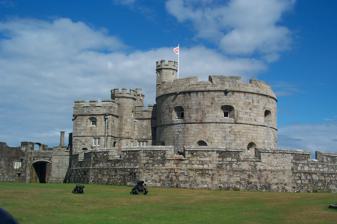
Building: Pendennis Castle
Country: United Kingdom
Year built: 1542
Device Fort in Falmouth, England For the GWR steam locomotive, see GWR 4073 Class 4079 Pendennis Castle . Pendennis Castle Kastell Penn Dinas Falmouth, Cornwall , England 16th-century keep and gun platform Pendennis Castle Coordinates 50°08′50″N 5°02′52″W / 50.14722°N 5.04777°W / 50.14722; -5.04777 Type Device Fort Site information Owner English Heritage Open to the public Yes Condition Intact Site history Built 1540–42 Built by John Killigrew Events English Civil War Second World War Listed Building – Grade I Official name Pendennis Castle Designated 23 January 1973 Reference no. 1270096 Scheduled monument Official name Pendennis peninsula fortifications Designated 9 October 1981 Reference no. 1012134 Pendennis Castle (Cornish: Penn Dinas , meaning "headland fortification") is an artillery fort constructed by Henry VIII near Falmouth, Cornwall , England between 1540 and 1542. It formed part of the King's Device programme to protect against invasion from France and the Holy Roman Empire , and defended the Carrick Roads waterway at the mouth of the River Fal . The original, circular keep and gun platform was expanded at the end of the century to cope with the increasing Spanish threat, with a ring of extensive stone ramparts and bastions built around the older castle. Pendennis saw service during the English Civil War , when it was held by the Royalists , and was only taken by Parliament after a long siege in 1646. It survived the interregnum and Charles II renovated the fortress after his restoration to the throne in 1660. Ongoing concerns about a possible French invasion resulted in Pendennis's defences being modernised and upgraded in the 1730s and again during the 1790s; during the Napoleonic Wars , the castle held up to 48 guns. In the 1880s and 1890s an electrically operated minefield was laid across the River Fal, operated from Pendennis and St Mawes , and new, quick-firing guns were installed to support these defences. The castle was rearmed during the First World War but saw no action and was rearmed again during the Second World War when it saw action against the German Luftwaffe aircraft, but in 1956, by now obsolete, it was decommissioned. It passed into the control of the Ministry of Works , who cleared away many of the more modern military buildings and opened the site to visitors. In the 21st century, the castle is managed by English Heritage as a tourist attraction, receiving 74,230 visitors in 2011–12. The heritage agency Historic England considers Pendennis to be "one of the finest examples of a post-medieval defensive promontory fort in the country". History 16th–17th centuries Construction A late 16th-century plan of the Falmouth defences, and a modern equivalent; Key: A – Falmouth Bay; B – Pendennis Castle; C – St Mawes Castle ; D – Falmouth ; E – Carrick Roads Pendennis Castle was built as a consequence of international tensions between England, France and the Holy Roman Empire in the final years of the reign of King Henry VIII . Traditionally the Crown had left coastal defences to the local lords and communities, only taking a modest role in building and maintaining fortifications, and while France and the Empire remained in conflict with one another, maritime raids were common but an actual invasion of England seemed unlikely. Basic defences, based around simple blockhouses and towers, existed in the south-west and along the Sussex coast, with a few more impressive works in the north of England, but in general the fortifications were very limited in scale. In 1533, Henry broke with Pope Paul III in order to annul the long-standing marriage to his wife, Catherine of Aragon and remarry. Catherine was the aunt of Charles V , the Holy Roman Emperor, and he took the annulment as a personal insult. This resulted in France and the Empire declaring an alliance against Henry in 1538, and the Pope encouraging the two countries to attack England. An invasion of England appeared certain. In response, Henry issued an order, called a " device ", in 1539, giving instructions for the "defence of the realm in time of invasion" and the construction of forts along the English coastline. The stretch of water known as Carrick Roads at the mouth of the River Fal was an important anchorage serving shipping arriving from the Atlantic and the Mediterranean . A small gun tower, called the Little Dennis Blockhouse, was built in 1539 overlooking the entrance, and plans were made to protect the anchorage further with five additional castles. In the event, only two of these were constructed, Pendennis and St Mawes Castle , positioned on each side of Carrick Roads and able to provide overlapping fire across the water. John Killigrew , a prominent member of the local Cornish gentry, probably oversaw the construction of Pendennis; it was built on his land and he was appointed as its first captain. Pendennis Castle cost £5,614 to construct. Initial operation Tudor gun crew in action in the keep The Killigrews controlled the castle for several decades, with John Killigrew's son and grandson continuing in turn as the captain there until 1605. The captains of Pendennis frequently argued with those of St Mawes and in 1630 a legal dispute broke out about the rights to search and detain incoming shipping: both castles argued that they had a traditional right to do so. The Admiralty eventually issued a compromise, proposing that the castles share the searching of the traffic. Meanwhile, a lasting peace with France was made in 1558 and the initial invasion threat passed. The Spanish threat to the south-west of England became more serious, however, and war broke out in 1569. As a result, a defensive earthwork was constructed north-west of the castle to protect it against an attack from the land, and an additional gun battery facing upriver was installed alongside the blockhouse. The levels of the garrison varied considerably during the period. Pendennis had a garrison of 100 men in 1578, and could have mustered around 500 men in 1596, while in 1599 it was reportedly guarded by 200 soldiers. The Spanish threat continued; raiding parties destroyed the Killigrews' family home at Arwenack in 1593, and four Spanish ships attacked the towns along the coast in 1595. In 1597 a Spanish fleet with 20,000 men set out to assault Pendennis and invade England, only being prevented from landing by bad weather. The failed attack caused considerable concern inside government and the Privy Council were informed that the castle was not sufficient to prevent a Spanish landing along the coast. A subsequent review carried out by Sir Nicholas Parker , Sir Walter Raleigh and Sir Ferdinando Gorges recommended that the castle's defences should be significantly extended. The military engineer Paul Ivey constructed an Italian-styled ring of earthworks, embrasures , bastions and a stone-revetted ditch around the original Henrician castle between 1597 and 1600, using a team of 400 local workers, costing around £80 a week in wages. In the early 1600s England was at peace and Pendennis was neglected; reportedly the garrison's pay was two years in arrears, forcing them to gather limpets from the shoreline for food. Nonetheless, a new Italian-styled gatehouse was added to the castle, probably in 1611. War with Spain broke out again 1624 and a new defensive line, with bastions and artillery, was built across the peninsula in 1627. English Civil War and Restoration The classically styled gatehouse, built in 1700 When civil war broke out in 1642 between King Charles I and Parliament , Pendennis and the south-west of England were held by the Royalists. The growing town of Falmouth was a strategically important part of their supply route to the Continent, while Carrick Roads formed a base for Royalist piracy in the English Channel . As the war turned in favour of the Parliamentarians, preparations were made for Prince Charles to shelter there over the winter of 1645–46, as part of which the surrounding fortifications were improved; in the event, Charles stayed in the castle only briefly in early 1646. Shortly after Charles left Pendennis for the Isles of Scilly on 2 March, Thomas Fairfax entered Cornwall with a substantial army. Almost all the other Royalist positions in England had by now fallen and St Mawes Castle surrendered immediately as Fairfax approached. Pendennis Castle, however, continued to hold out, defended by around 1,000 soldiers under the command of Sir John Arundell . They were determined to hold out against the besiegers and Arundell announced that he would die rather than surrender. Two Parliamentary colonels, Fortescue and Hammond, directed the bombardment of the castle from the land, while Captain Batten, with a flotilla of ten ships, blockaded it by sea, preventing fresh supplies from arriving. The garrison's defences were supported with artillery fire from a Royalist warship that was deliberately run aground north of the castle to produce an additional gun platform. By July, food had begun to run short and some of the garrison unsuccessfully attempted to break out by sea to acquire supplies. Arundell agreed to an honourable surrender on 15 August, and around 900 survivors left the fort two days later, some terminally ill from malnutrition. Pendennis was the penultimate Royalist fortification to hold out in the war. Parliament maintained a garrison at the castle, but in 1647 it cut the levels of the armed forces across the country; most soldiers who lost their posts were offered two months pay, but at Pendennis only one month's pay was offered. The garrison, led by Colonel Richard Fortescue, mutinied, seized the visiting Parliamentary commissioners and refused to leave the castle until the additional pay was granted to them. Fearing a wider uprising, Parliament negotiated an end to the confrontation, paying off the garrison in full and offering Fortescue fresh employment elsewhere. A smaller, more reliable garrison was then installed. During the interregnum, the castle was used to imprison the radical pamphleteer William Prynne . Just before the restoration of King Charles II to the throne in 1660, the Royalist Sir Peter Killigrew became the new captain of the castle. Fears of an invasion continued, and an additional gun battery was constructed at Crab Quay, to the south-east of the main fortification. At the end of the century, a new guard barracks and gate were constructed, probably emulating those being constructed in France. 18th–19th centuries Early 20th-century barracks Pendennis Castle continued in use through the 18th and 19th centuries under the command of successive captains, still operating in partnership with St Mawes. In 1714, Colonel Christian Lilly carried out an inspection of the fortification, finding it to be "in a very precarious condition" and noting that "the body of the fort having been for many years neglected is now is in a very ruinous condition". The parapets had collapsed, the ramparts could easily be scaled and the ditches were filled with brambles. Little was done to remedy this, however, until the 1730s, when the castle was extensively modernised. The interior was redesigned, the ramparts were rebuilt and the castle's guns were replaced, incorporating new 18-pounder cannons. During the American Revolutionary War , France allied itself with the revolutionaries, causing war with Britain to break out in 1778. The French Revolutionary and Napoleonic Wars followed, during which period Falmouth became an important military depot. In 1795, the Crown purchased the castle's land from the Killigrew family, and reinforced the fortress to deal with the fresh threat of invasion. The government installed more guns and built a new gun position called the Half-Moon Battery just outside the 16th-century walls; the landward defences of Pendennis were reinforced, and a new barracks and other ancillary buildings were built inside the fortress. At its peak, the castle was equipped with up to 48 artillery pieces. A new volunteer unit of artillery was formed in Falmouth to support the forts around the harbour, many of them carrying out training using Pendennis's guns before then deploying elsewhere across Cornwall. After the end of the Napoleonic Wars in 1815, Pendennis was neglected; many of its guns became unserviceable and some buildings fell into ruin. The old post of captain of Pendennis Castle was abolished in 1837, with the fortification commanded by a conventional military appointment. In the 1850s, renewed fears of a French invasion led to investment in new artillery at the castle, and nineteen 32- and 56-pounder (14.5 and 24.5 kg) guns were installed. Falmouth continued to be an important harbour, particularly for the Royal Navy . When new concerns about France emerged, an electrically operated minefield was laid across Carrick Roads in 1885, jointly controlled from Pendennis and St Mawes. New 6- and 12-pounder (2.7 and 5.4 kg) quick-firing guns , supported by machine-guns for close defence, were assigned to the castle to deal with the emerging threat from enemy torpedo boats . 20th–21st centuries 6-inch (152 mm) Mark 24 gun in the Half Moon Battery, dating from the Second World War The 105th Regiment Royal Garrison Artillery took over the manning of Pendennis Castle in 1902. A new barracks was built to house them, and a signal station was constructed on top of the old keep to coordinate operations with shipping, while the 16th-century guardhouse alongside the keep was demolished. The castle was reinforced by territorial soldiers during the First World War and additional defences were constructed on the landward side. It continued to defend the harbour and was also used for training purposes. After the war, Pendennis continued to be used for training gunners, but its 16th-century buildings were placed into the guardianship of the Ministry of Works in 1920, and by 1939 the fortification's artillery had all been removed. The castle was rearmed at the beginning of the Second World War . Twin 6-pounder guns and longer range artillery were installed, zig-zag trenches dug for protection, and new buildings added across the site. The 16th-century fort was used as the headquarters of Falmouth Fire Command, which managed the artillery across the area. New radar-controlled, 6-inch (152 mm) Mark 24 guns followed in 1943. Falmouth played an important role in supporting the D-Day invasion of France in 1944, and during the preparations for the invasion, the gun batteries at Pendennis were used to defend against German E-boats . After the war, Pendennis was initially still used for training, but the castle was now obsolete and it was decommissioned in 1956. The whole of the Pendennis site was placed in the guardianship of the Ministry of Works and opened to visitors; the Ministry focused its attention on the 16th-century castle and many of the more modern buildings were destroyed. The barracks were used as a youth hostel between 1963 and 2000. The heritage agency English Heritage took over control of the castle in 1984, and placed a greater priority on the conservation of its more modern features. Extensive work was carried out across the castle in the 1990s to refurbish the fortifications and open new facilities for visitors, accompanied by archaeological surveys and excavations; in the 2000s, the sergeant's mess and the custodian's house were converted into holiday cottages. In the 21st century, the castle is managed by English Heritage as a tourist attraction, receiving 74,230 visitors in 2011–12. It is protected under UK law as a Grade I listed building and as a scheduled monument . Architecture Plan of the castle; A – Pig's Pound Bastion; B – Horse Pool Bastion; C – Half-Moon Battery and tunnel; D – practice battery; E – Henrician castle; F – gatehouse, guard barracks, sergeants's mess and stores; G – Smithwick's Bastion; H – Bell Bastion and One-Gun battery; I – field train shed; J – barracks; K – East Bastion; L -Carrick Mount Bastion; M – Little Dennis Blockhouse; N – Crab Quay Battery Pendennis Castle is located at the end of a peninsula, overlooking Carrick Roads and the sea. It includes the original 16th-century Device Fort, surrounded by a ring of outer defences, based on the Elizabethan ramparts and later adapted during the 18th, 19th and 20th centuries. Further gun batteries and a blockhouse are located closer to the shore. The heritage agency Historic England considers Pendennis to be "one of the finest examples of a post-medieval defensive promontory fort in the country", demonstrating a long history of different defensive approaches, and English Heritage describes the site as "one of the finest surviving examples of a coast fortress in England". Ramparts The gatehouse to the castle is located on the western side of the ramparts and dates from around 1700. It has a classical facade, with a mid-19th century stone bridge reaching across the external ditch. The ramparts are built from stone with protective ditches, and have angular bastions to provide overlapping fire, an innovative design in England when they were first constructed in 1600. North of the gatehouse are the Smithwick and Carrick Mount bastions, the latter holding a quick-firing gun battery from 1903. Further around the ramparts, the East Bastion also has two emplacements for quick-firing guns, dating from 1902, and underground magazines , which were converted into a battery plotting room in the Second World War. Just to the south, the Nine-Gun Battery was built in the 1730s and comprises a fixed line of nine gun embrasures. In the south-east corner of the ramparts is the One-Gun Battery, which originally held a " disappearing gun ", designed to pivot back under a steel shield when fired. Built in 1895, the approach proved unsuccessful and the gun was removed in 1913, but the emplacement still remains and is a rare survival of this type of weapon. The Bell Bastion, the Ravelin, the Pig's Pound Bastion and the Horse Pool Bastion protect the southern and western parts  of the ramparts. A range of artillery and anti-aircraft guns are on show around the defences, including 19th-century carronades, and 20th-century pieces such as a 155 mm (6.1 in) Long Tom field gun, a Quick Firing 3-inch 20 cwt (76 mm 102 kg) anti-aircraft gun and two Ordnance Quick-Firing 25-pounder (11 kg) howitzers . Inner castle Ground floor plan of the Henrician castle; A – bridge; B – living room; C – kitchen; D – garrison room; E – gun platform At the heart of the castle is the 16th-century Henrician fortification. Built of a combination of granite ashlar and rubble, it comprises a circular keep surrounded by a gun platform, entered through a bridge and a forebuilding. The keep has 3.36-metre (11.0 ft) thick  walls and on in the inside is octagonal. The basement was originally a kitchen, cellar and larder for the castle. The ground floor was initially designed to be a gun room, complete with gun embrasures, but was altered during the initial construction project to form living accommodation for the garrison instead. Another gun room occupies the first floor, with seven gun embrasures, and is dressed to appear as it would have done in the 16th century. The roof has seven gun embrasures and a lookout turret. The polygonal gun platform around the keep has 16 sides, with a total of 14 gun embrasures. The two-storey forebuilding dates from the second half of the 16th century, with three rooms on each level linked by a spiral-staircase, and was originally used to house the captain of the castle. Its entrance was guarded with a portcullis , and the roof was designed to be defendable with handguns . The stone bridge that stretches across the ditch that protects the castle dates from 1902; it would originally have been protected at the front by a rectangular gatehouse, but this was demolished at the start of the 20th century. The rest of the interior of the fortress was, at various times, occupied by a range of different military buildings, but they have mostly been demolished and grassed over to form a large parade ground . Among the surviving buildings are the Royal Garrison Artillery barracks, located to the north of the parade ground. Built between 1900 and 1902, it could hold 140 soldiers in 12 man barrack-rooms. Alongside the barracks are bungalows, originally for the use of senior non-commissioned officers, a storehouse dating from the Napoleonic Wars, and two guard barracks from 1700, which form a very early example of this form of military architecture in England. Other buildings that have survived include a 19th-century field train shed, and an 18th-century gunpowder magazine, since converted into a shelter for gunners. External defences Little Dennis Blockhouse Three defensive positions are positioned outside the main ramparts of the castle. To the south, reached by an underground passage, is the Half-Moon Battery, constructed in 1793 and redesigned in 1895 and 1941. This has two camouflaged gun houses and 6-inch guns dating from the Second World War, when it held a team of 99 soldiers. Further south, near the waterline, is the Little Dennis Blockhouse, a D-shaped gun position dating from 1539, altered in the 1540s and then adapted to form part of a larger fortification covering the whole of Pendennis Point in the late 16th century. Built from Killas rubble, the exterior of the blockhouse and its lookout turret still survive intact. Just along the shoreline to the north-east is the Crab Quay Battery, a set of defences originating in the 16th century, intended to prevent an amphibious landing on the headland, and modernised extensively in 1902. Cornish wrestling Many Cornish wrestling tournaments were held in Pendennis Castle during the 1800s. These were for both the general public and for the military (eg the Duke of Cornwall's Artillery Volunteers in 1883). See also Cornwall portal Captain of Pendennis Castle Castles in Great Britain and Ireland List of castles in England Notes